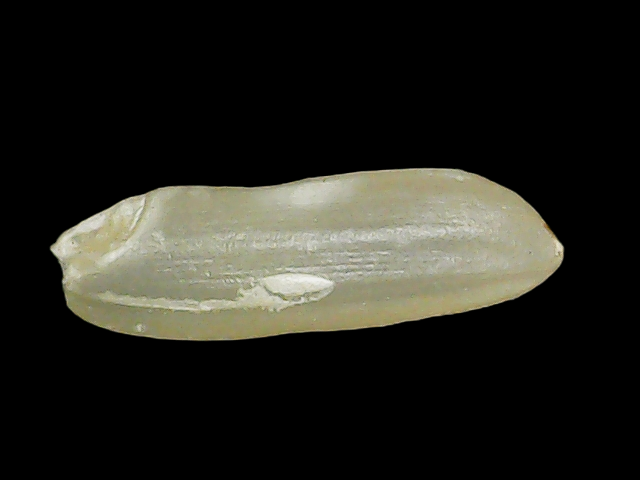
Rice variety: Binadhan11